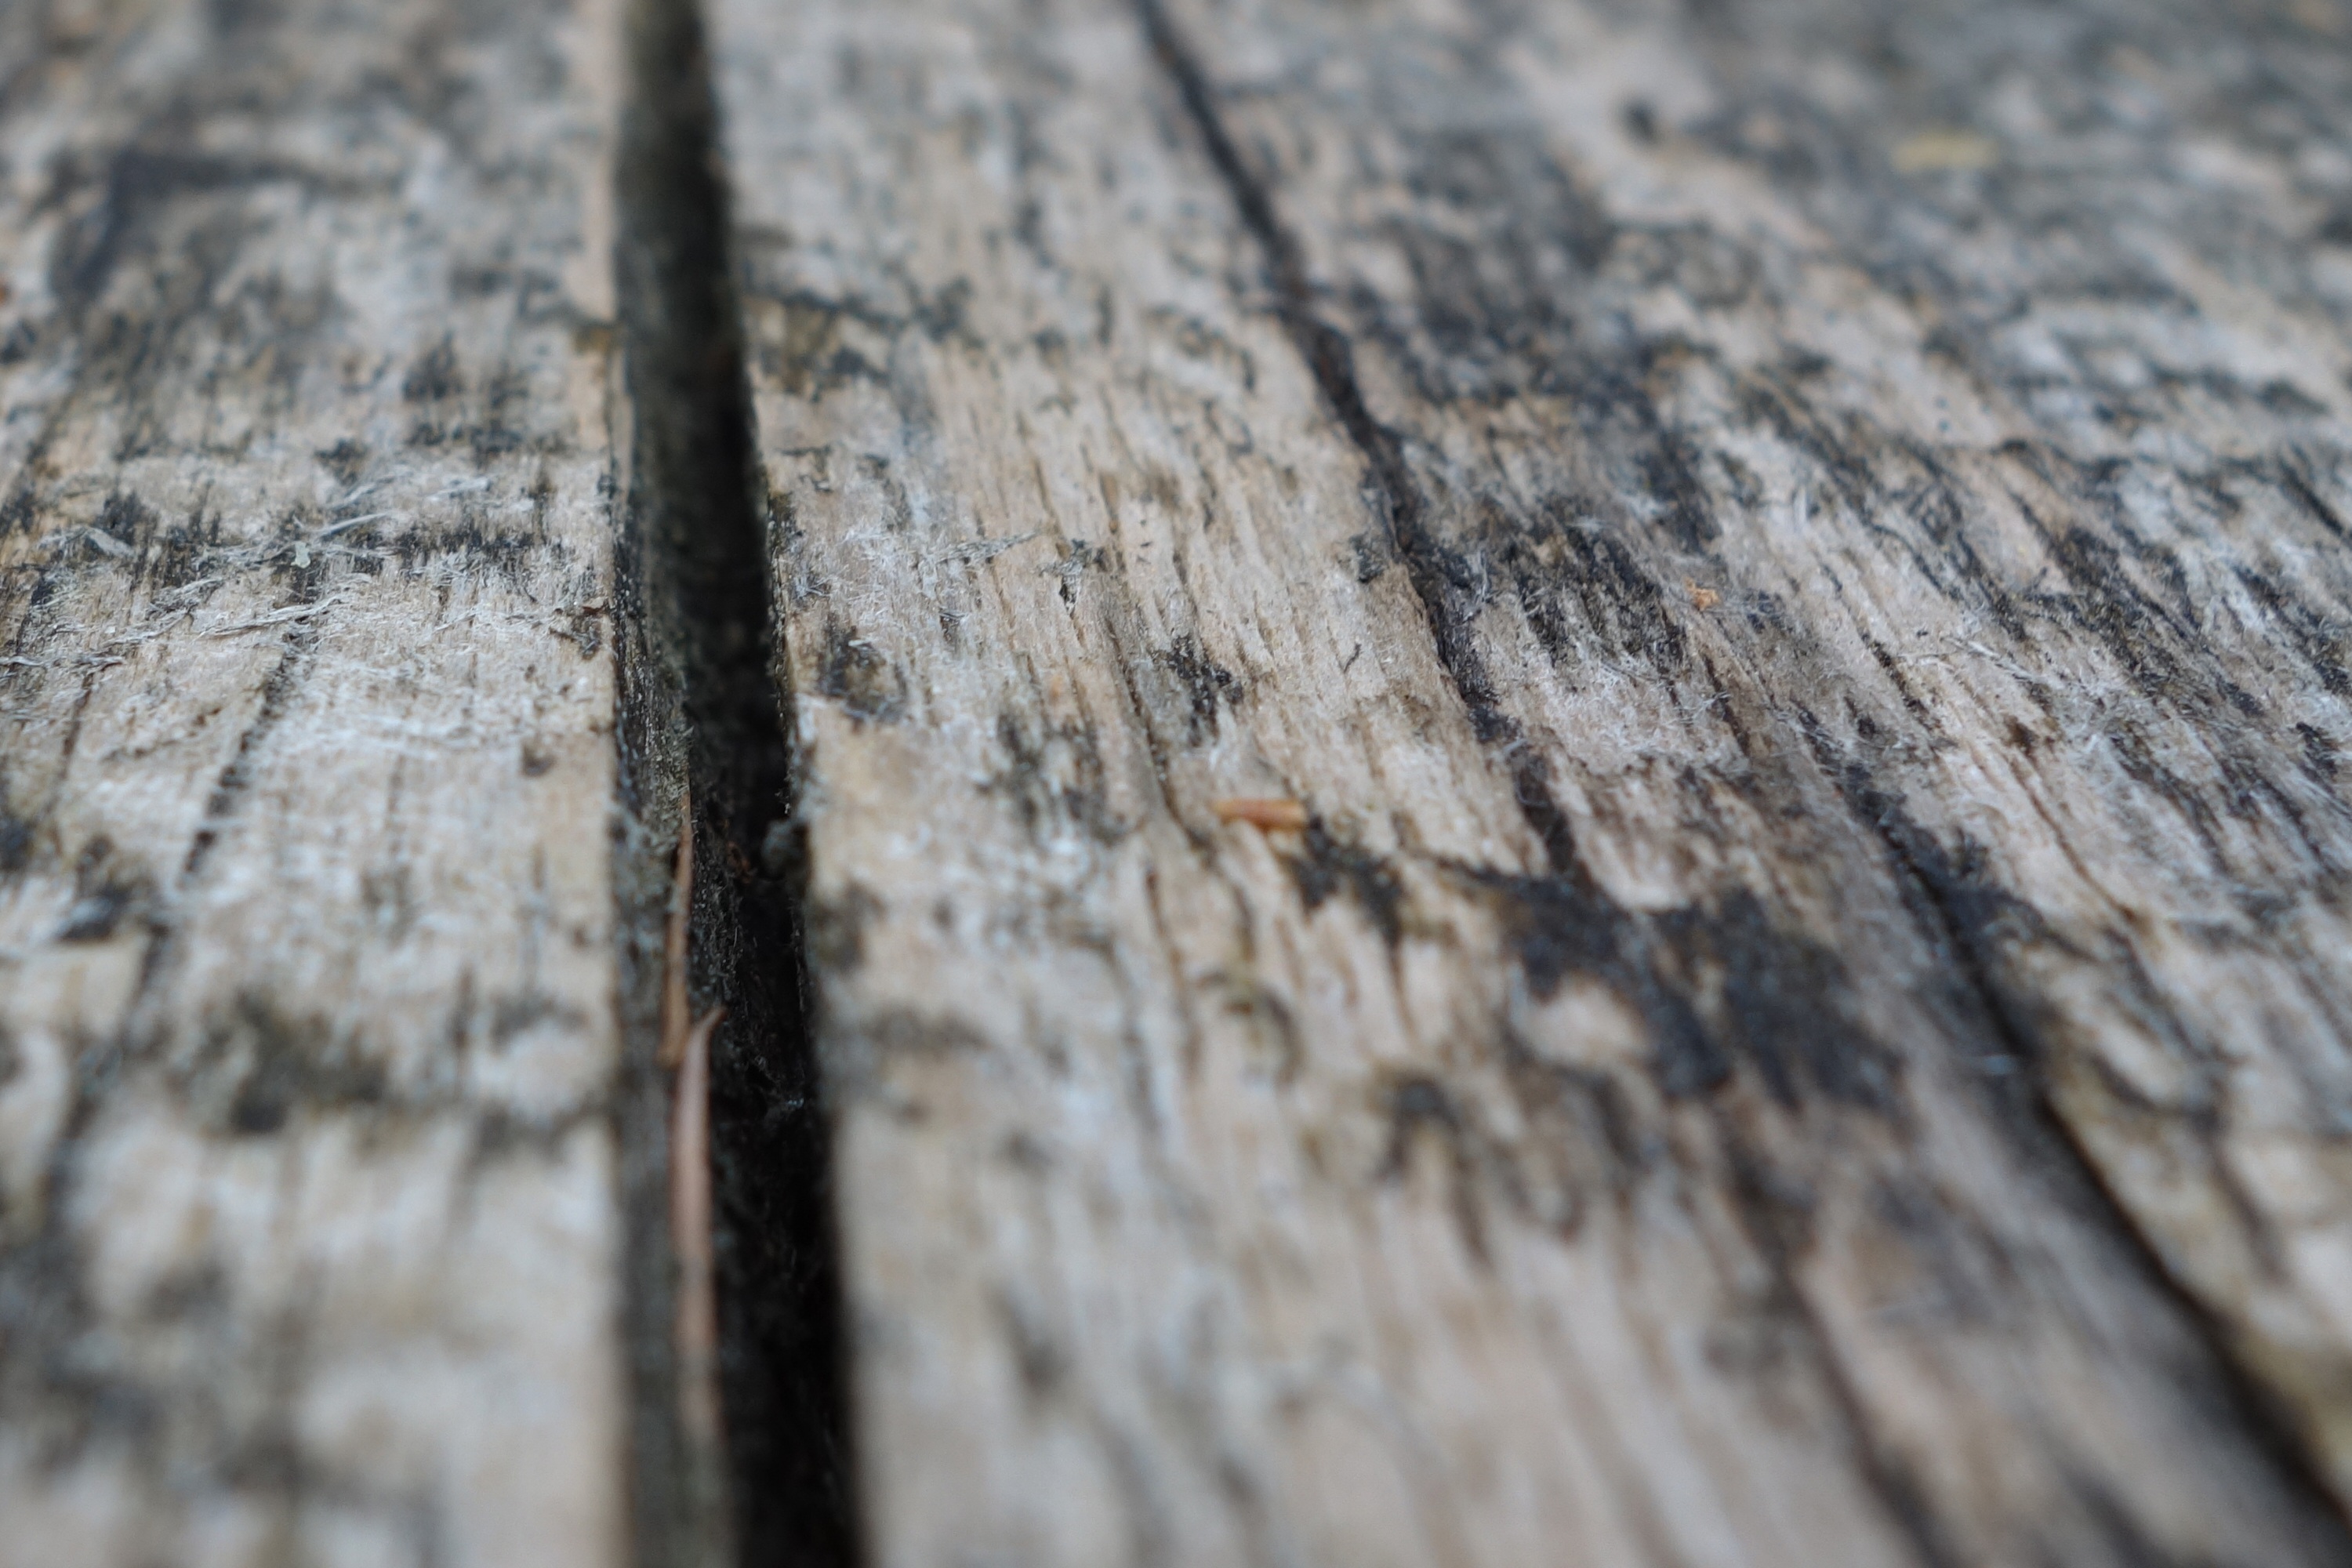
tree, nature, branch, structure, plant, board, wood, grain, texture, plank, leaf, trunk, old, construction, soil, season, material, weathered, close up, background, panels, macro photography, wooden wall, bohlen, boards bridle, woody plant